Julita Abbey

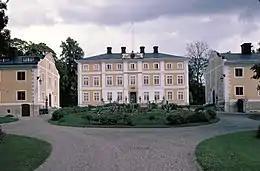
One of the few visible remains of the abbey are now incorporated in the basement of the right wing of Julita Manor

Julita Abbey ("Julita kloster") was a monastery of the Cistercian monks in the parish of Julita in Oppunda Hundred, Södermanland, Sweden.